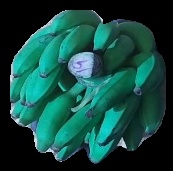
Variety: elakki-bale
Grade: grade3